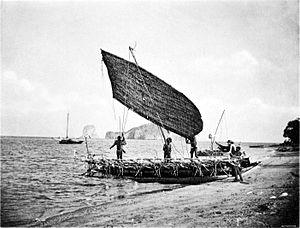
Un ligataya ou kalipoulo est un type de pirogue à balancier traditionnel, à double coque et voile austronésienne, utilisé sur les iles Trobriand sur la côte Est de Nouvelle-Guinée.